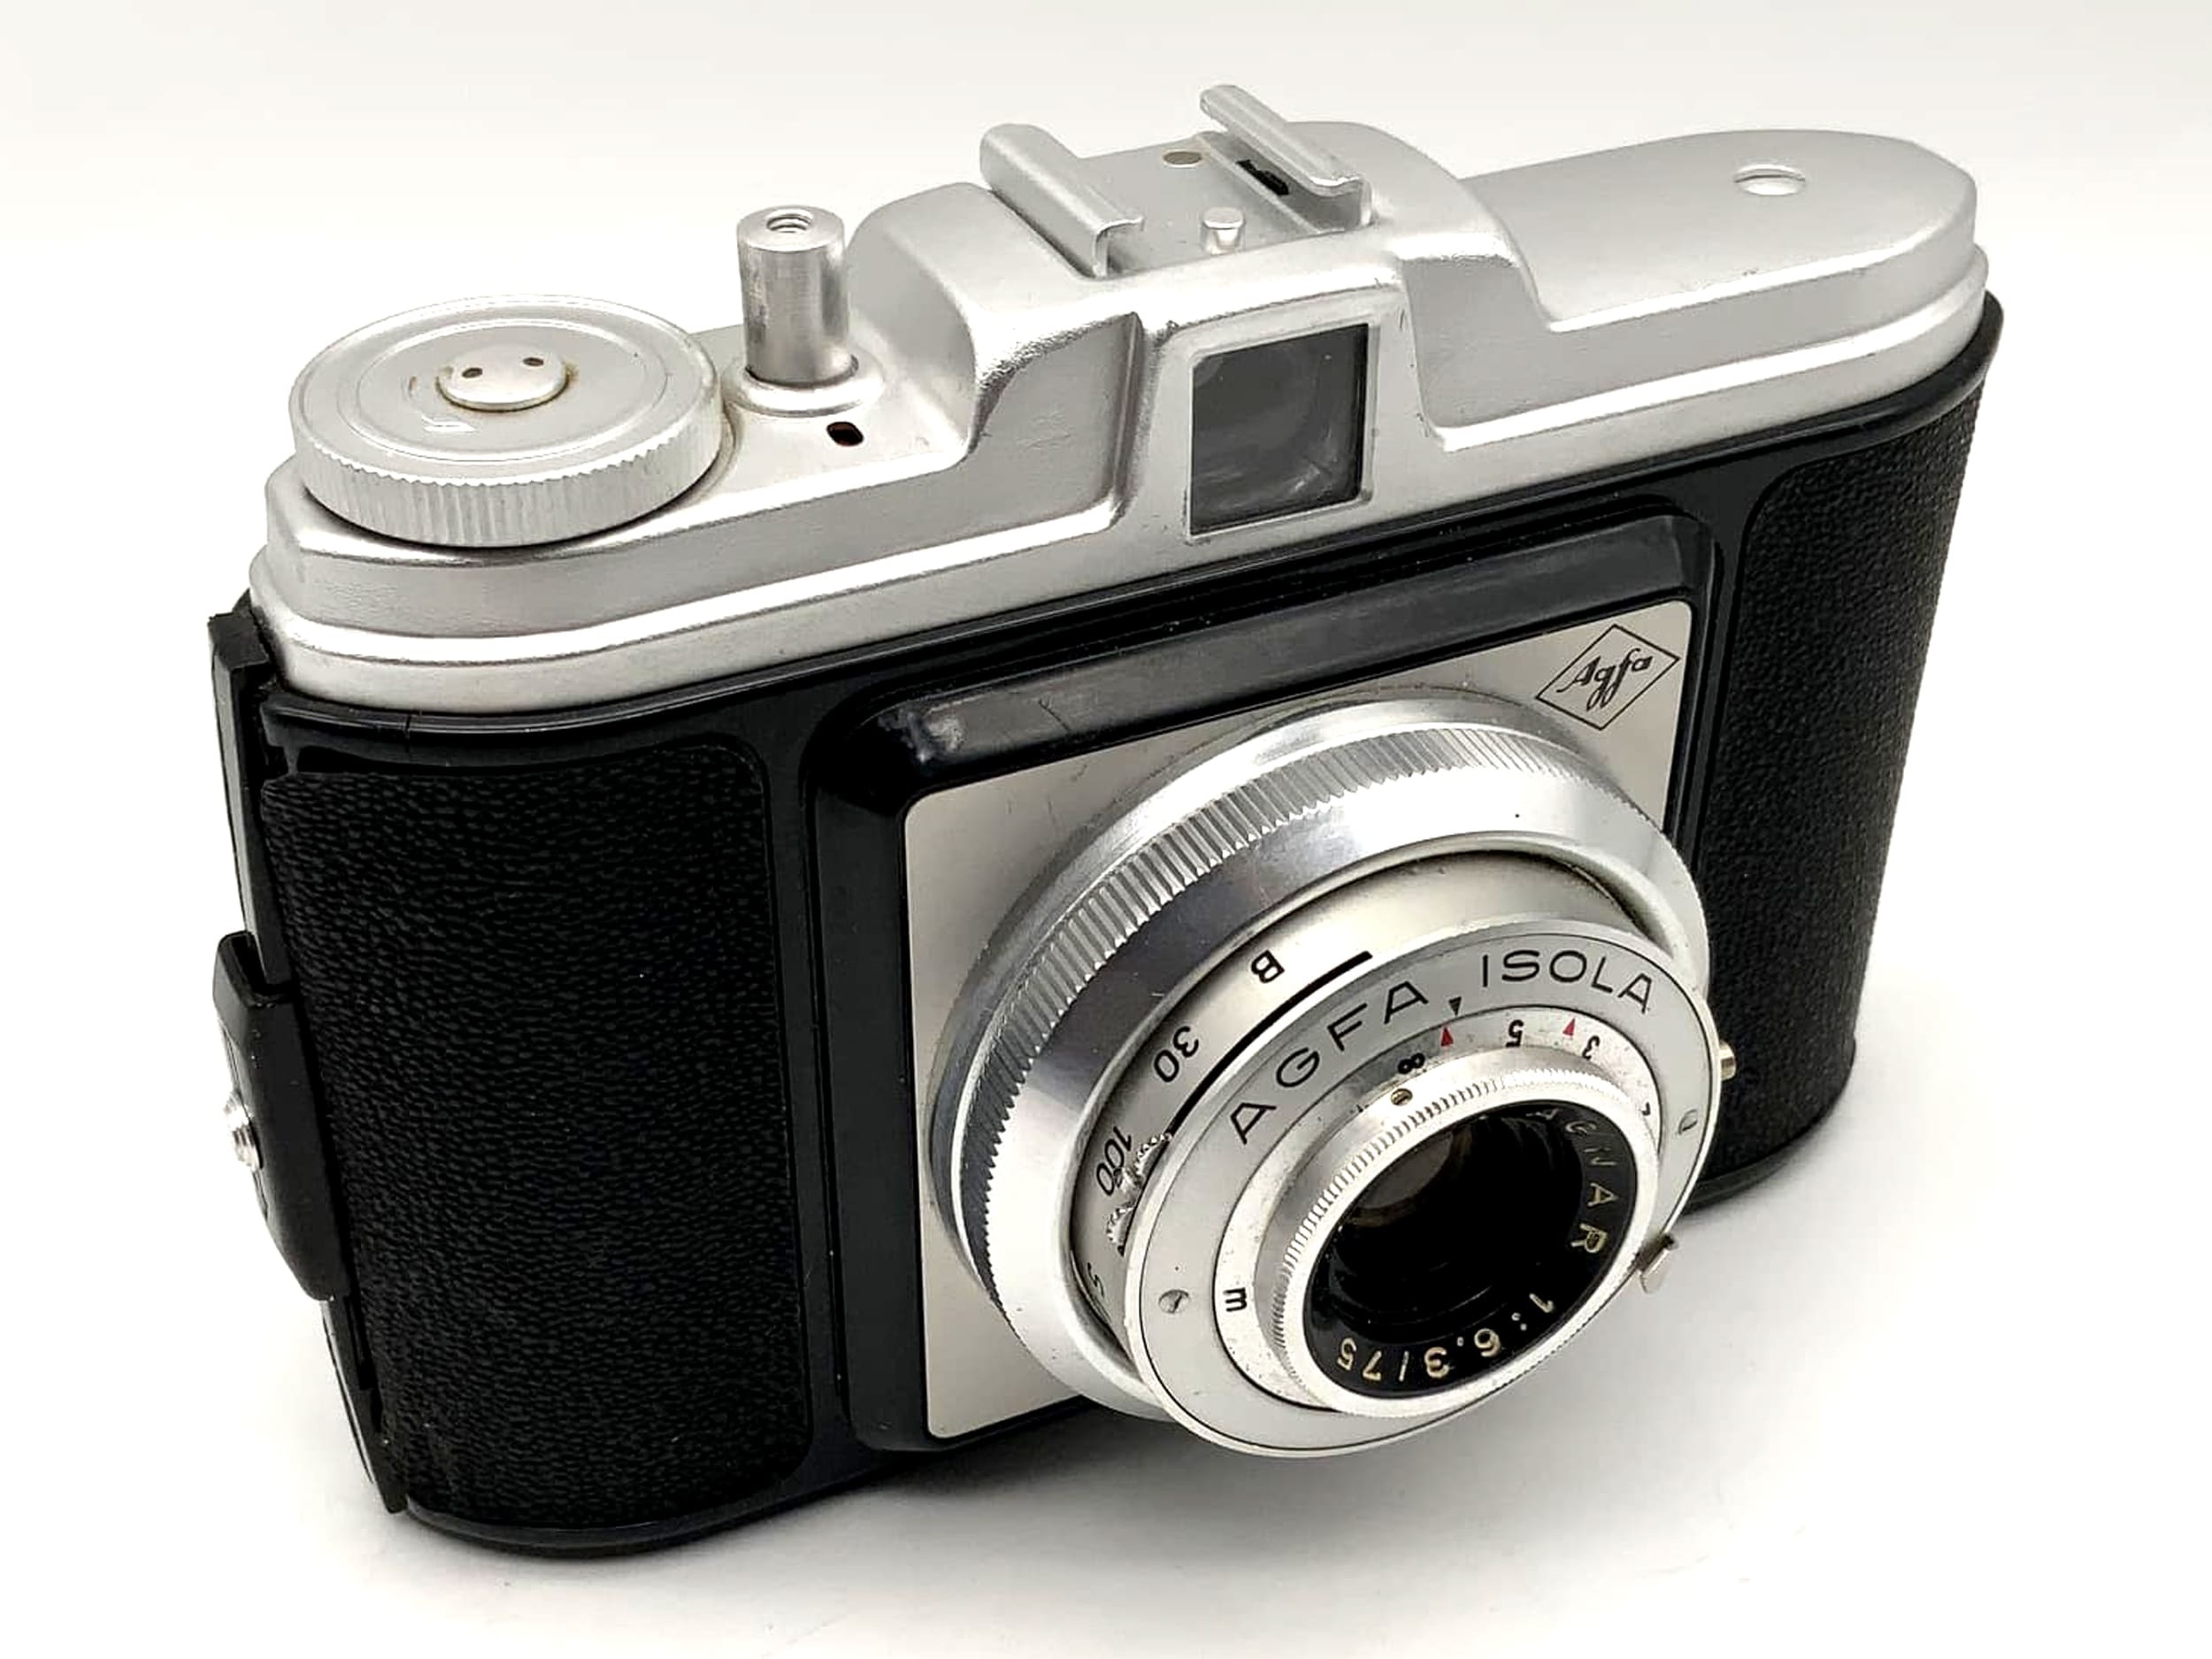
Agfa Isola Rollfilmkamera mit Agnar 1:6.3/75 Rollfilm Analogkamera Camera
Boxkamera – gebraucht, geprüft & voll funktionsfähig Diese klassische Boxkamera wurde von uns sorgfältig geprüft und befindet sich in einem technisch voll funktionsfähigen Zustand. Der mechanische Verschluss löst zuverlässig aus. Das Gehäuse zeigt nur leichte, altersbedingte Gebrauchsspuren. Typisch für das Alter kann der Sucher leicht verstaubt oder trüb sein – die Nutzung ist dennoch problemlos möglich. Deine Vorteile bei EasyBuy ✅ Geprüfter Verschluss – technisch funktionsfähig ✅ Original Vintage-Charme ✅ Transparent und ehrlich bewertet ✅ Persönlicher Kundenservice Was du erwarten kannst 📷 Vintage-Kamera mit Charakter 🛠 Technisch überprüft – sofort einsatzbereit 💡 Ideal für Sammler und Liebhaber analoger Technik Lieferumfang Geliefert wird ausschließlich die oben genannte Kamera . Zubehör wie Taschen, Deckel oder weiteres Equipment ist nicht im Lieferumfang enthalten – auch wenn es auf den Bildern zu sehen ist. Hinweis zu den Produktbildern Die abgebildeten Fotos dienen als Beispiel. Jede Kamera ist ein Einzelstück – Details wie Gebrauchsspuren, Logos oder Seriennummern können abweichen. 🔗 Häufige Fragen zu unseren Boxkameras anzeigen
Brand: EasyBuy GbR
Category: Cameras & Optics > Cameras > Film Cameras > Rangefinder Film Cameras